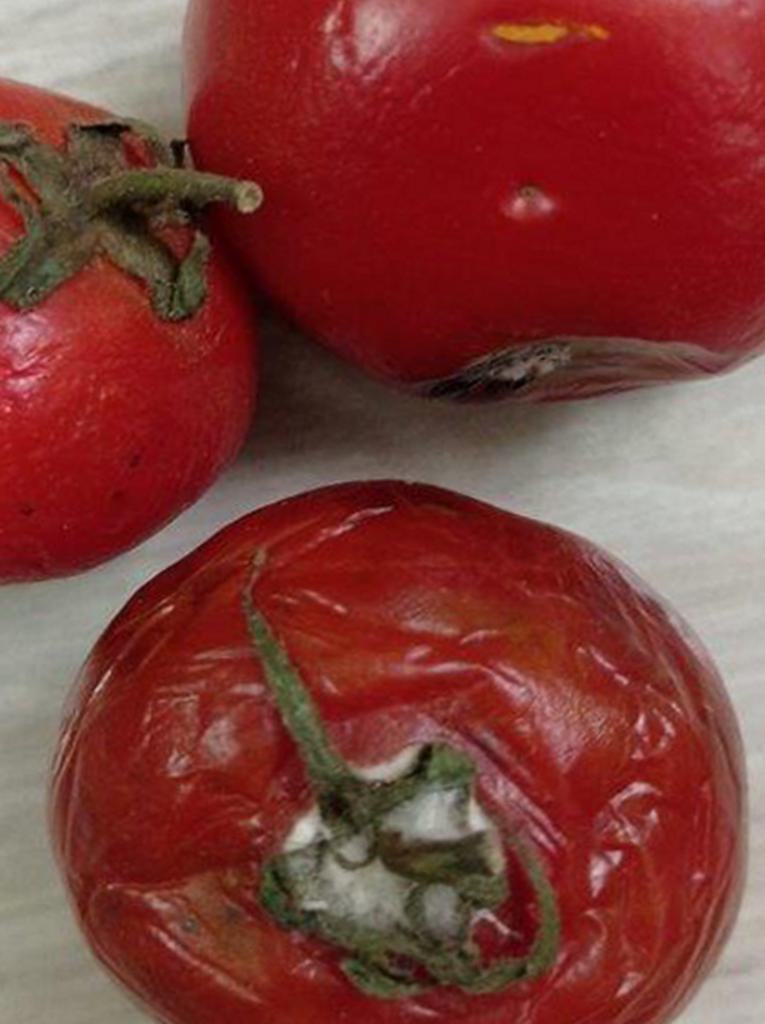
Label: Rotten